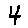
Label: 4